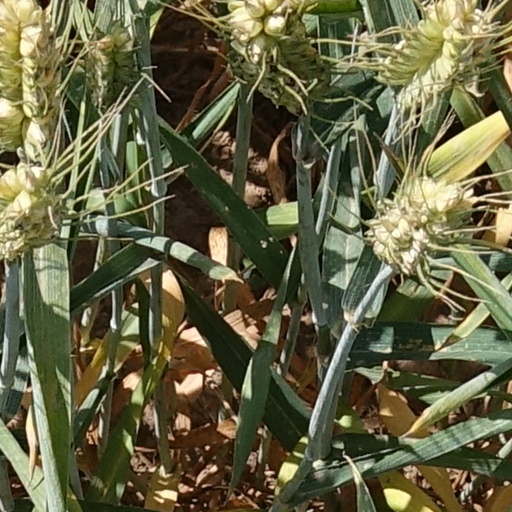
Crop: wheat